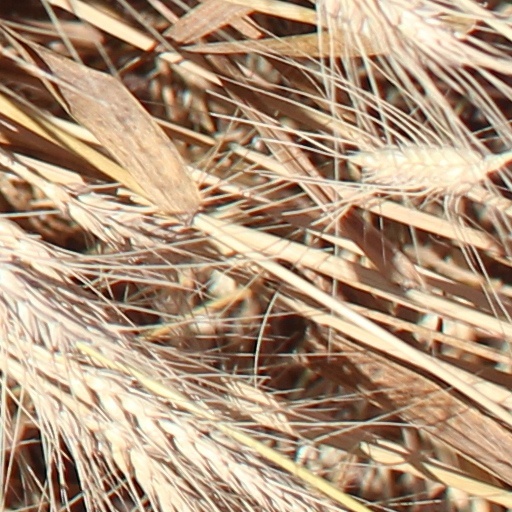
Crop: wheat